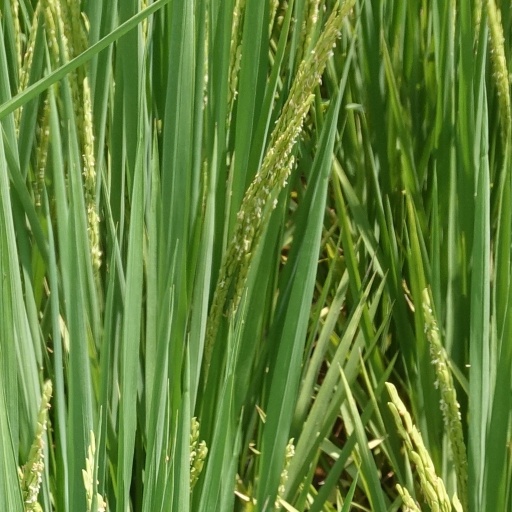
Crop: rice